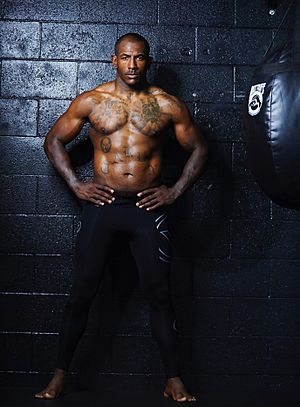
Khalil Rountree Jr.
Khalil Rountree Jr.
Khalil Rountree Jr. er en amerikansk MMA-udøver, der i øjeblikket konkurrerer i Light Heavyweight- divisionen i Ultimate Fighting Championship. Han er i Danmark mest kendt for at have mødt Ion Cuțelaba den 28. september 2019 på UFC på ESPN + 18 i København. Han tabte via TKO i den første omgang.